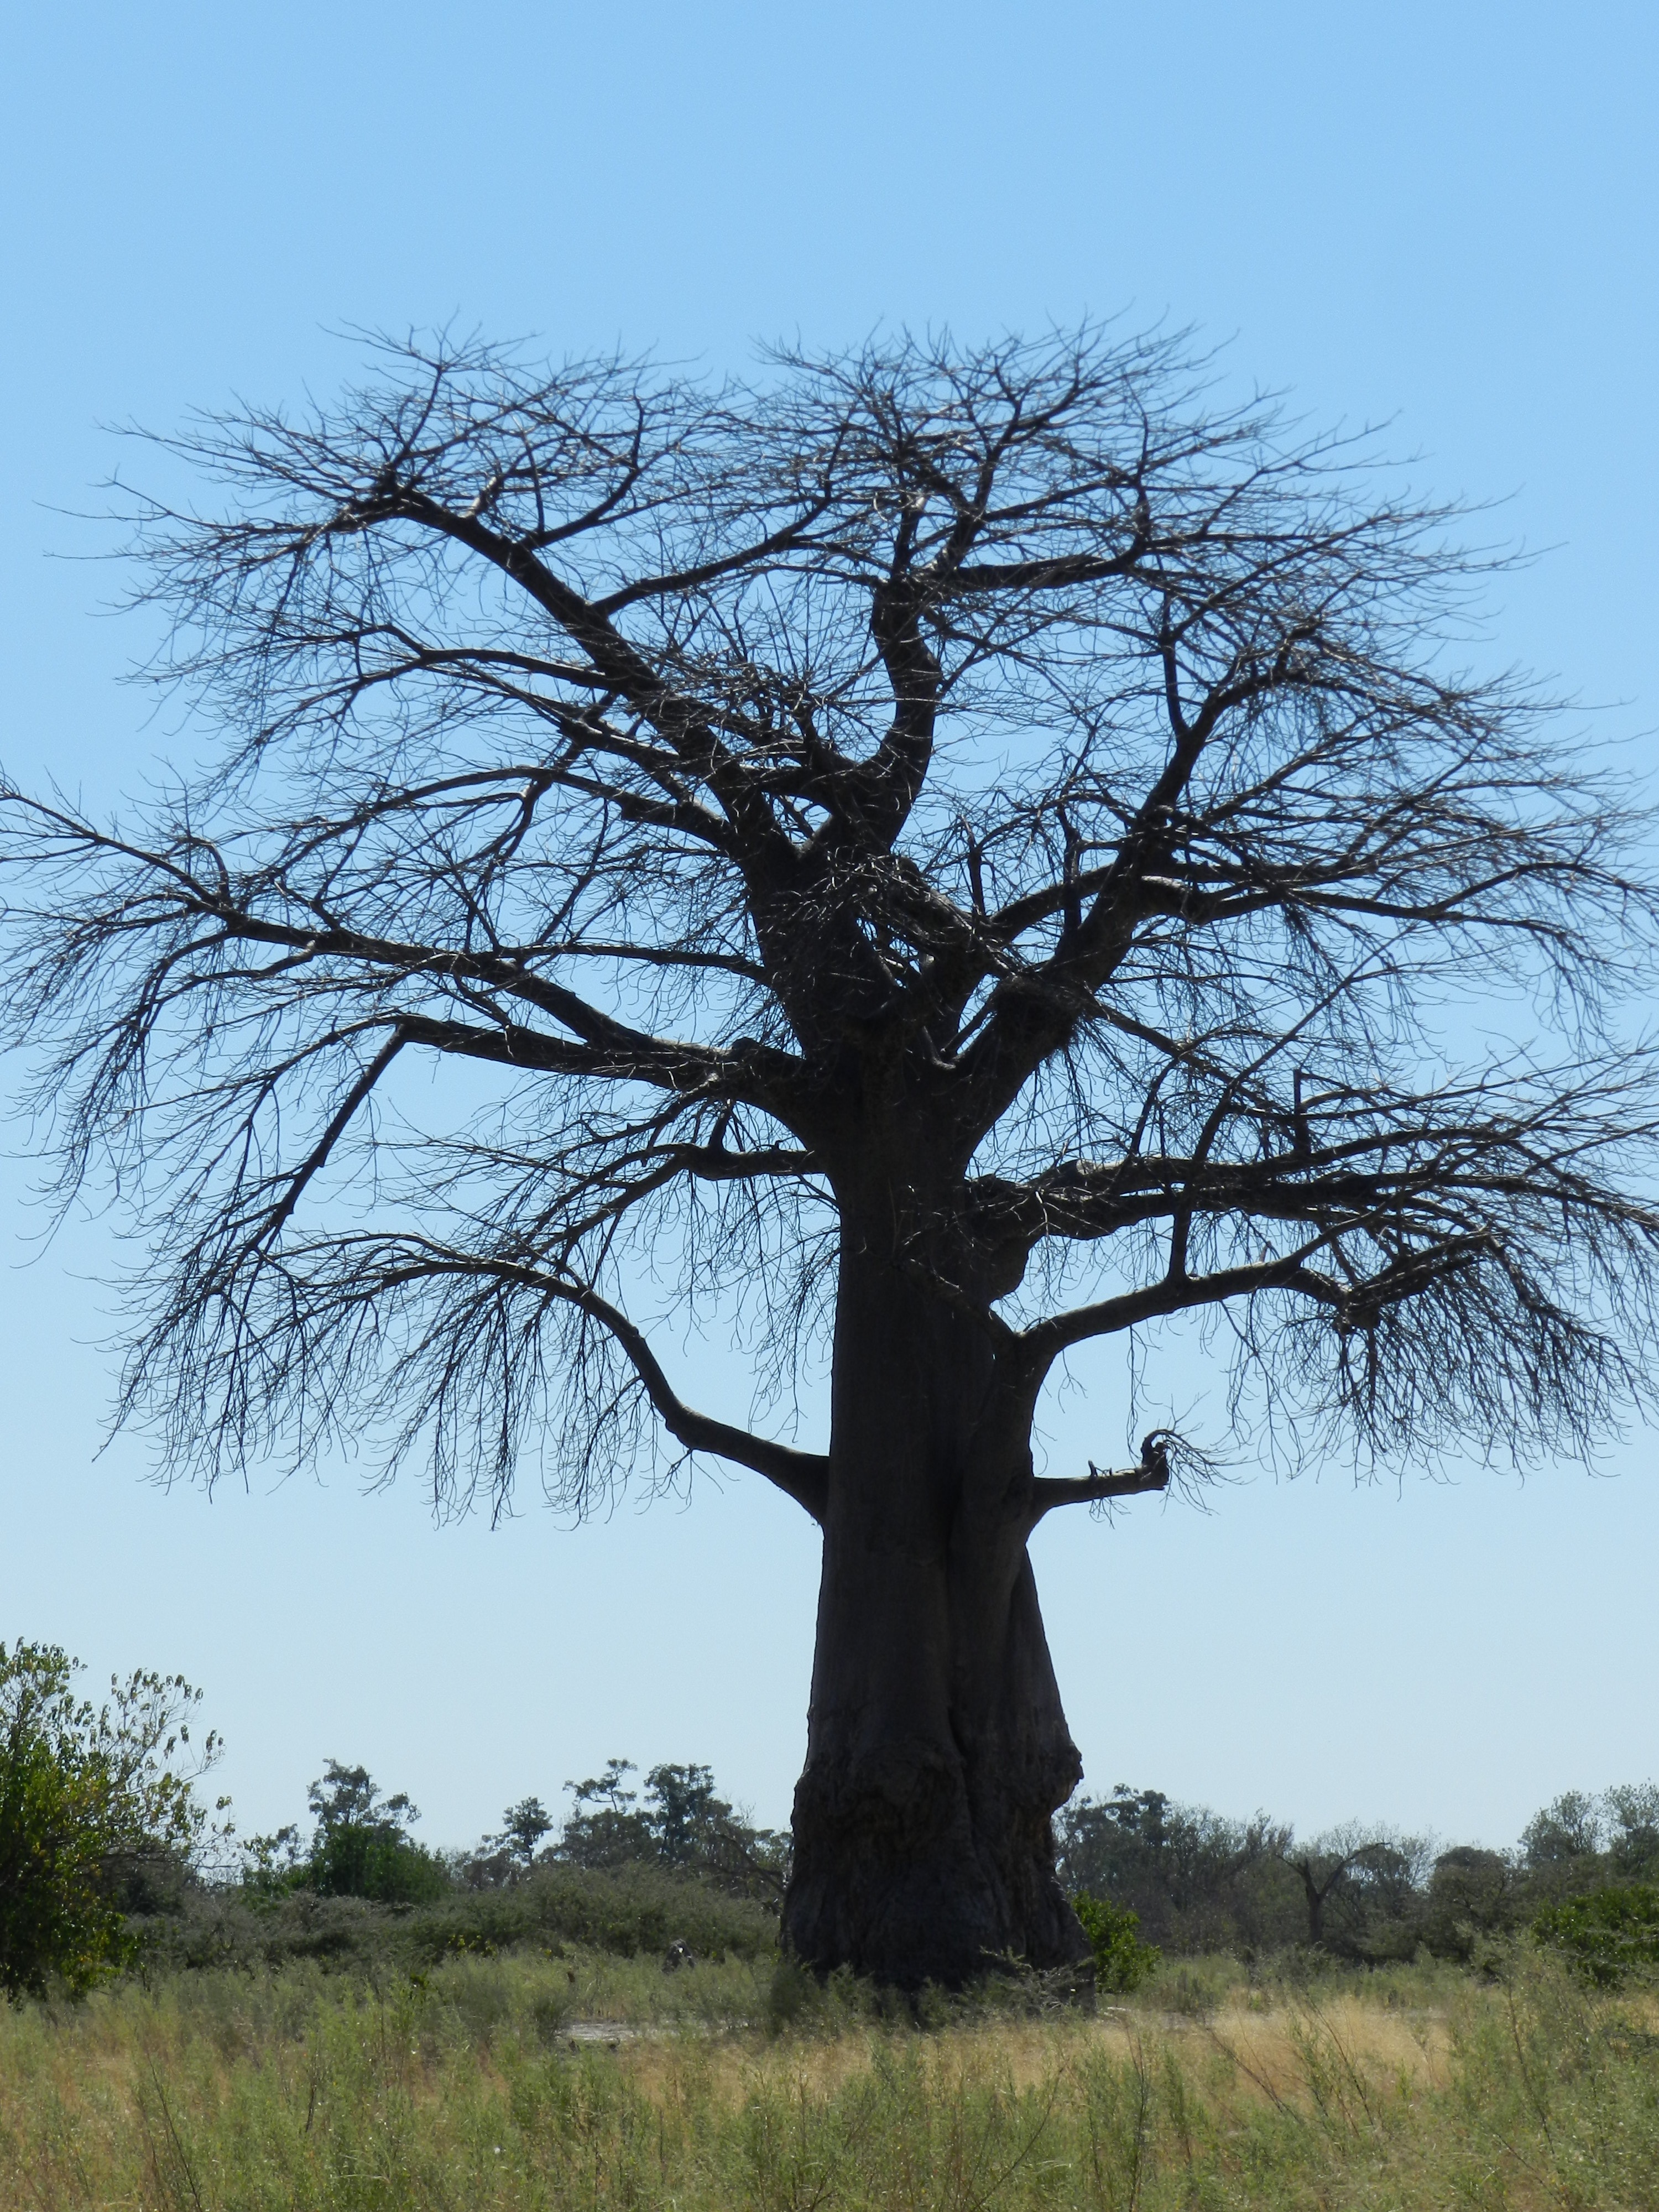
tree, nature, branch, plant, flower, africa, national park, savanna, savannah, baobab, adansonia, oak, safari, rural area, flowering plant, woody plant, land plant